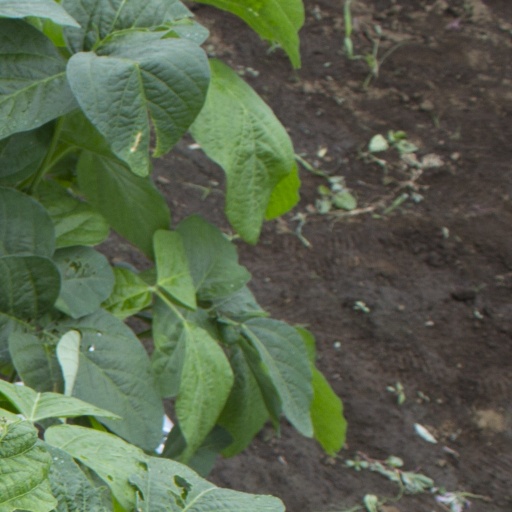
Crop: soybean